Nadine Moodley

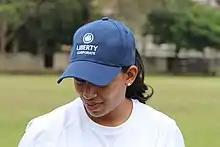
Moodley in 2017

Nadine Avril Moodley (born 9 April 1990) is a South African cricketer who plays as a right-handed batter. She appeared in one Test match, nine One Day Internationals and nine Twenty20 Internationals for South Africa between 2013 and 2015. She has played domestic cricket for KwaZulu-Natal Coastal and Western Province.